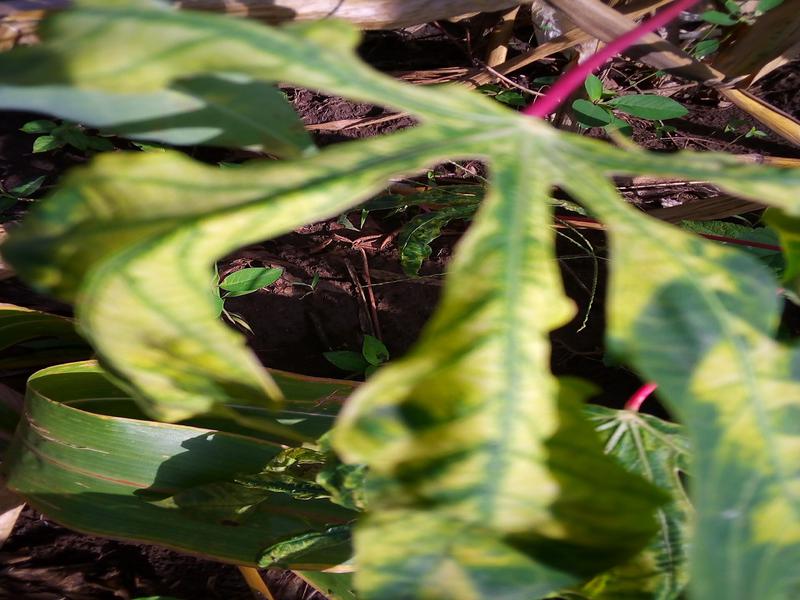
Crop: cassava
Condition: mosaic_disease